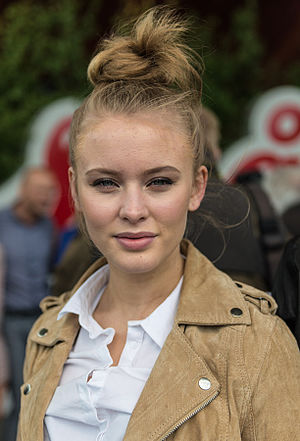
Zara Larsson / Diskografi
Zara Larsson i 2015.
"Zara Maria Larsson er en svensk sangerinde, der blandt andet står bag hittene ""Symphony"", ""Bad Boys"" og ""Carry You Home"".